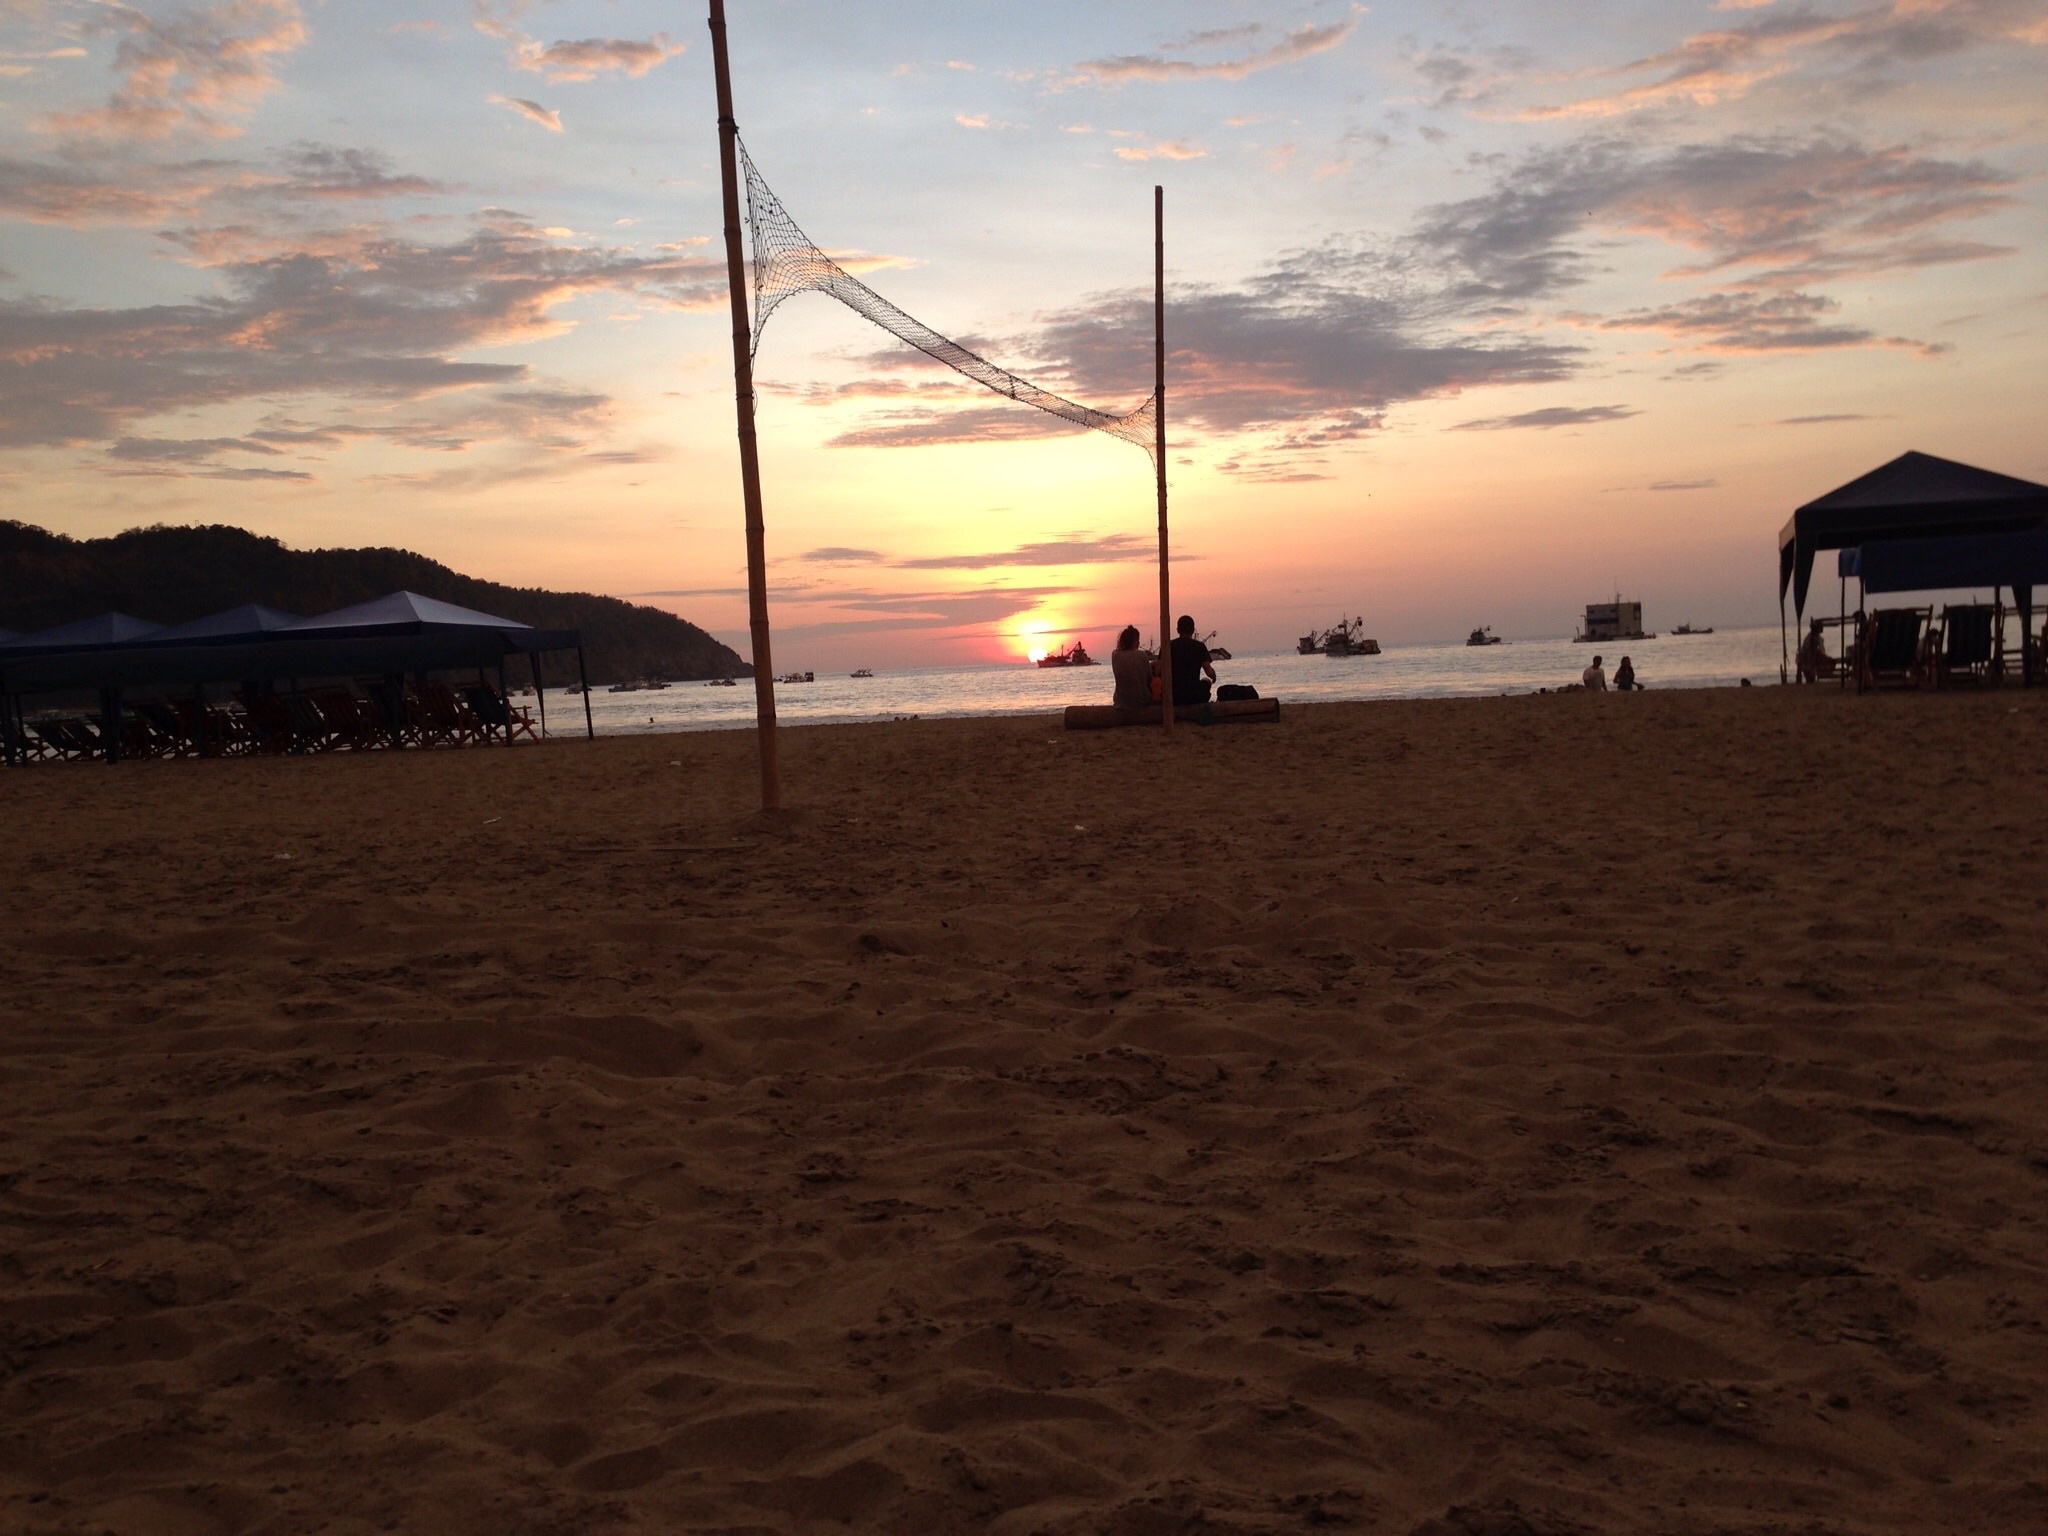
beach, sea, coast, sand, ocean, horizon, sky, sun, sunrise, sunset, sunlight, morning, shore, wave, dawn, walkway, dusk, evening, body of water, cape